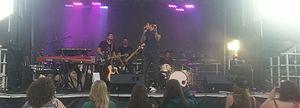
Ma photo de Kevin Bazinet, à Longueuil, Québec, Canada au Fête du Canada à Longueuil.